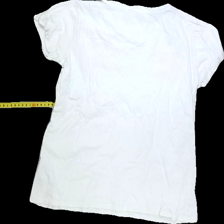
View: back
Type: T-shirt
Category: Ladies
Brand: FBSisters (New yorker)
Colors: White, Red
Material: 100% Cott
Pattern: Logo print
Cut: Regular, C-collar
Size: 44
Season: All
Trend: No trend
Stains: Yes
Price range: <50
Recommended usage: Reuse